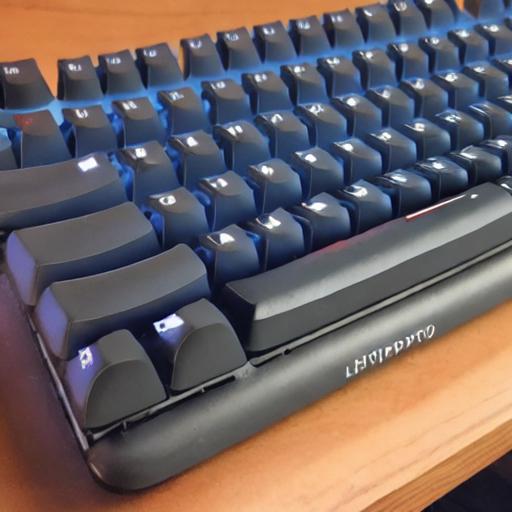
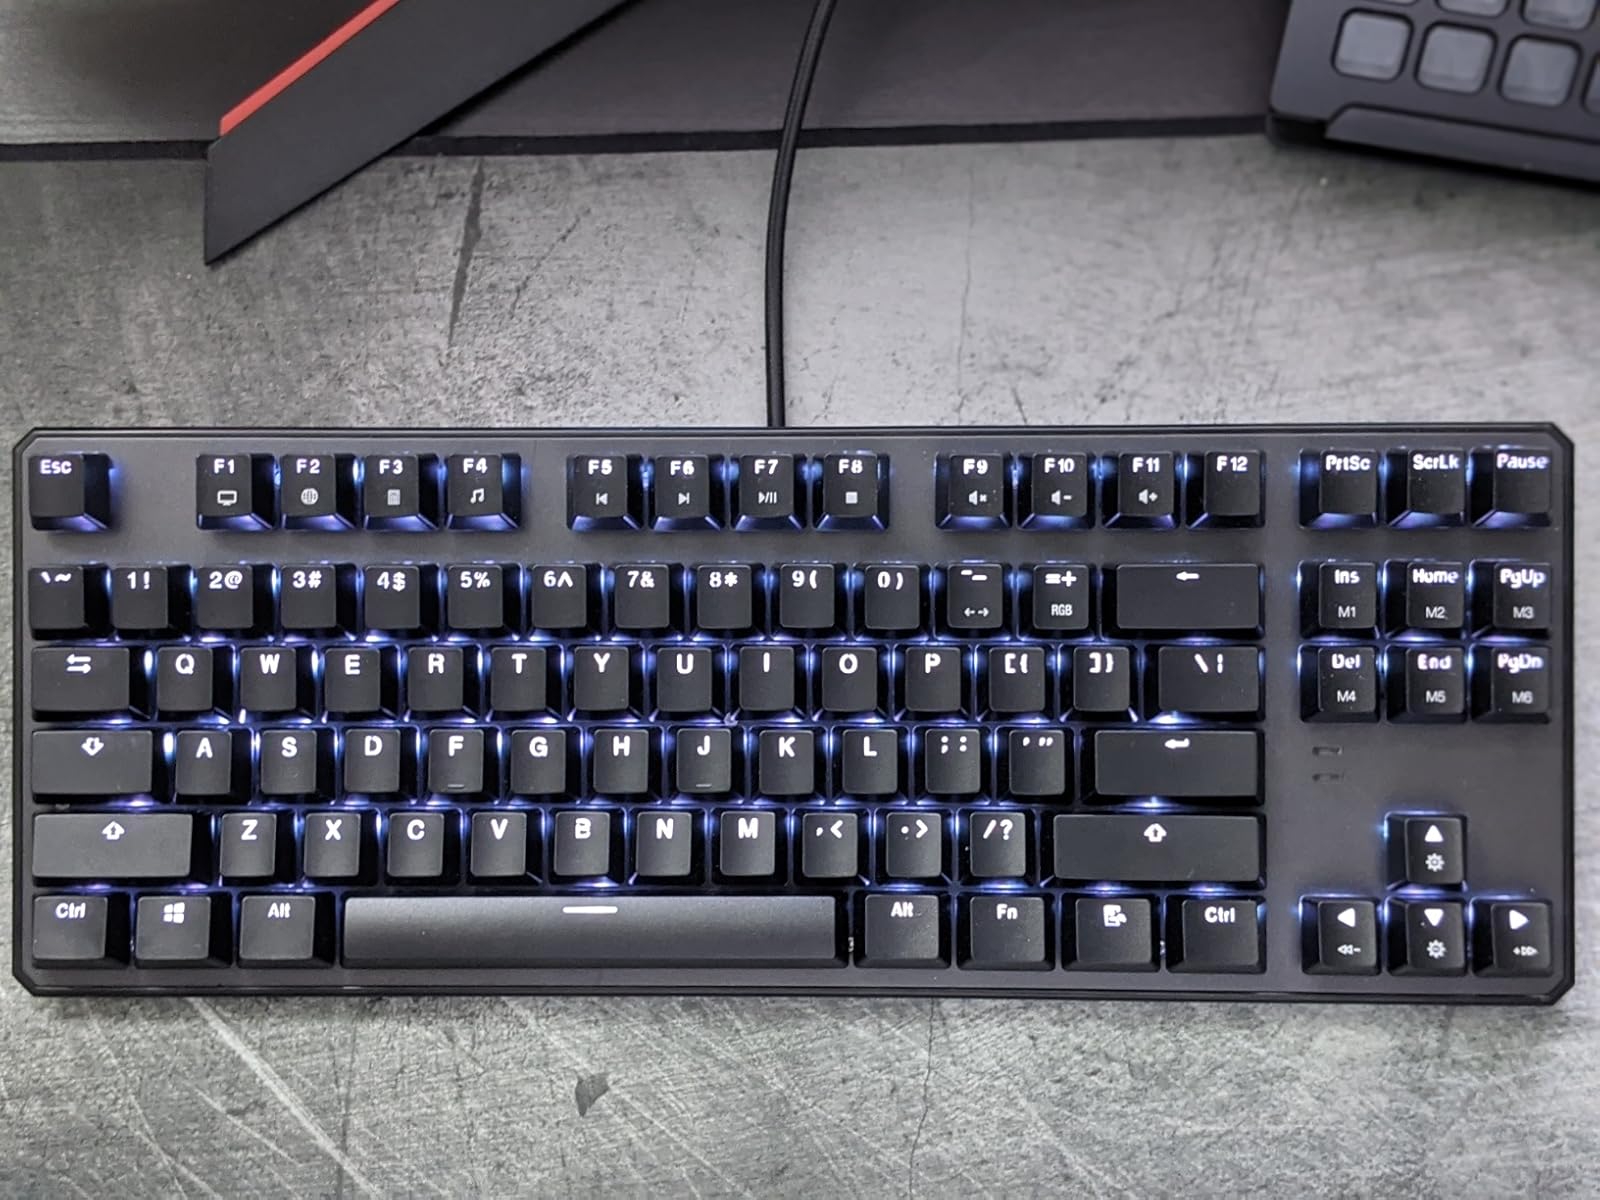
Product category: keyboard
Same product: no